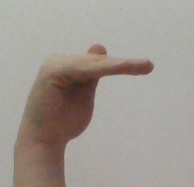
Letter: khaa